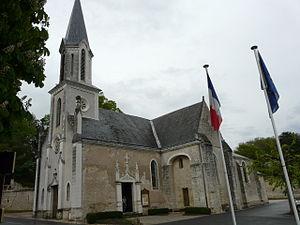
Église Saint-Prixde, Noizay, France
Noizay est une commune française située dans le département d'Indre-et-Loire, en région Centre-Val de Loire.